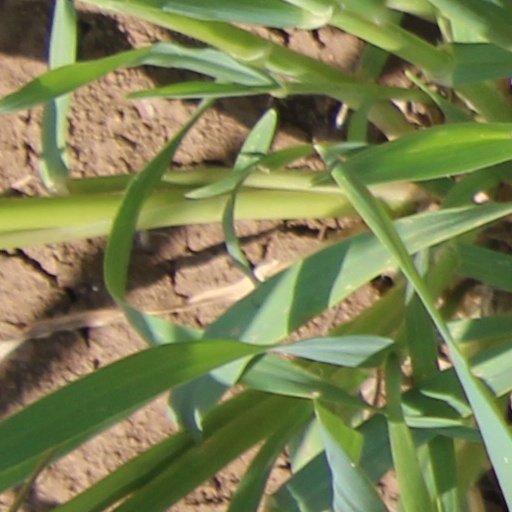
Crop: wheat